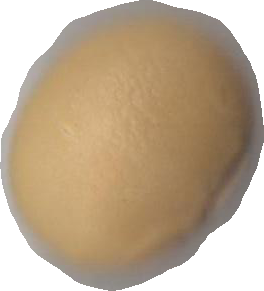
Variety: Dega